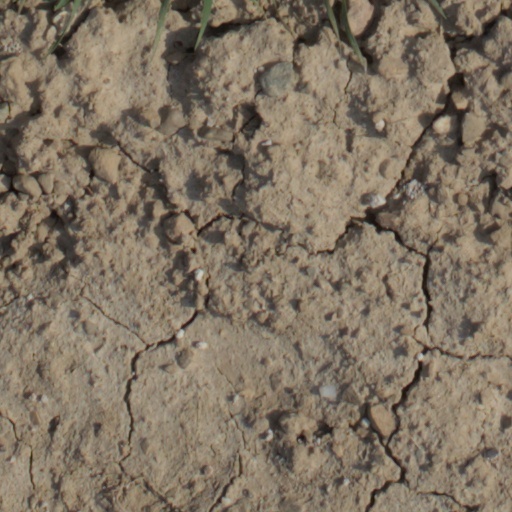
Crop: wheat